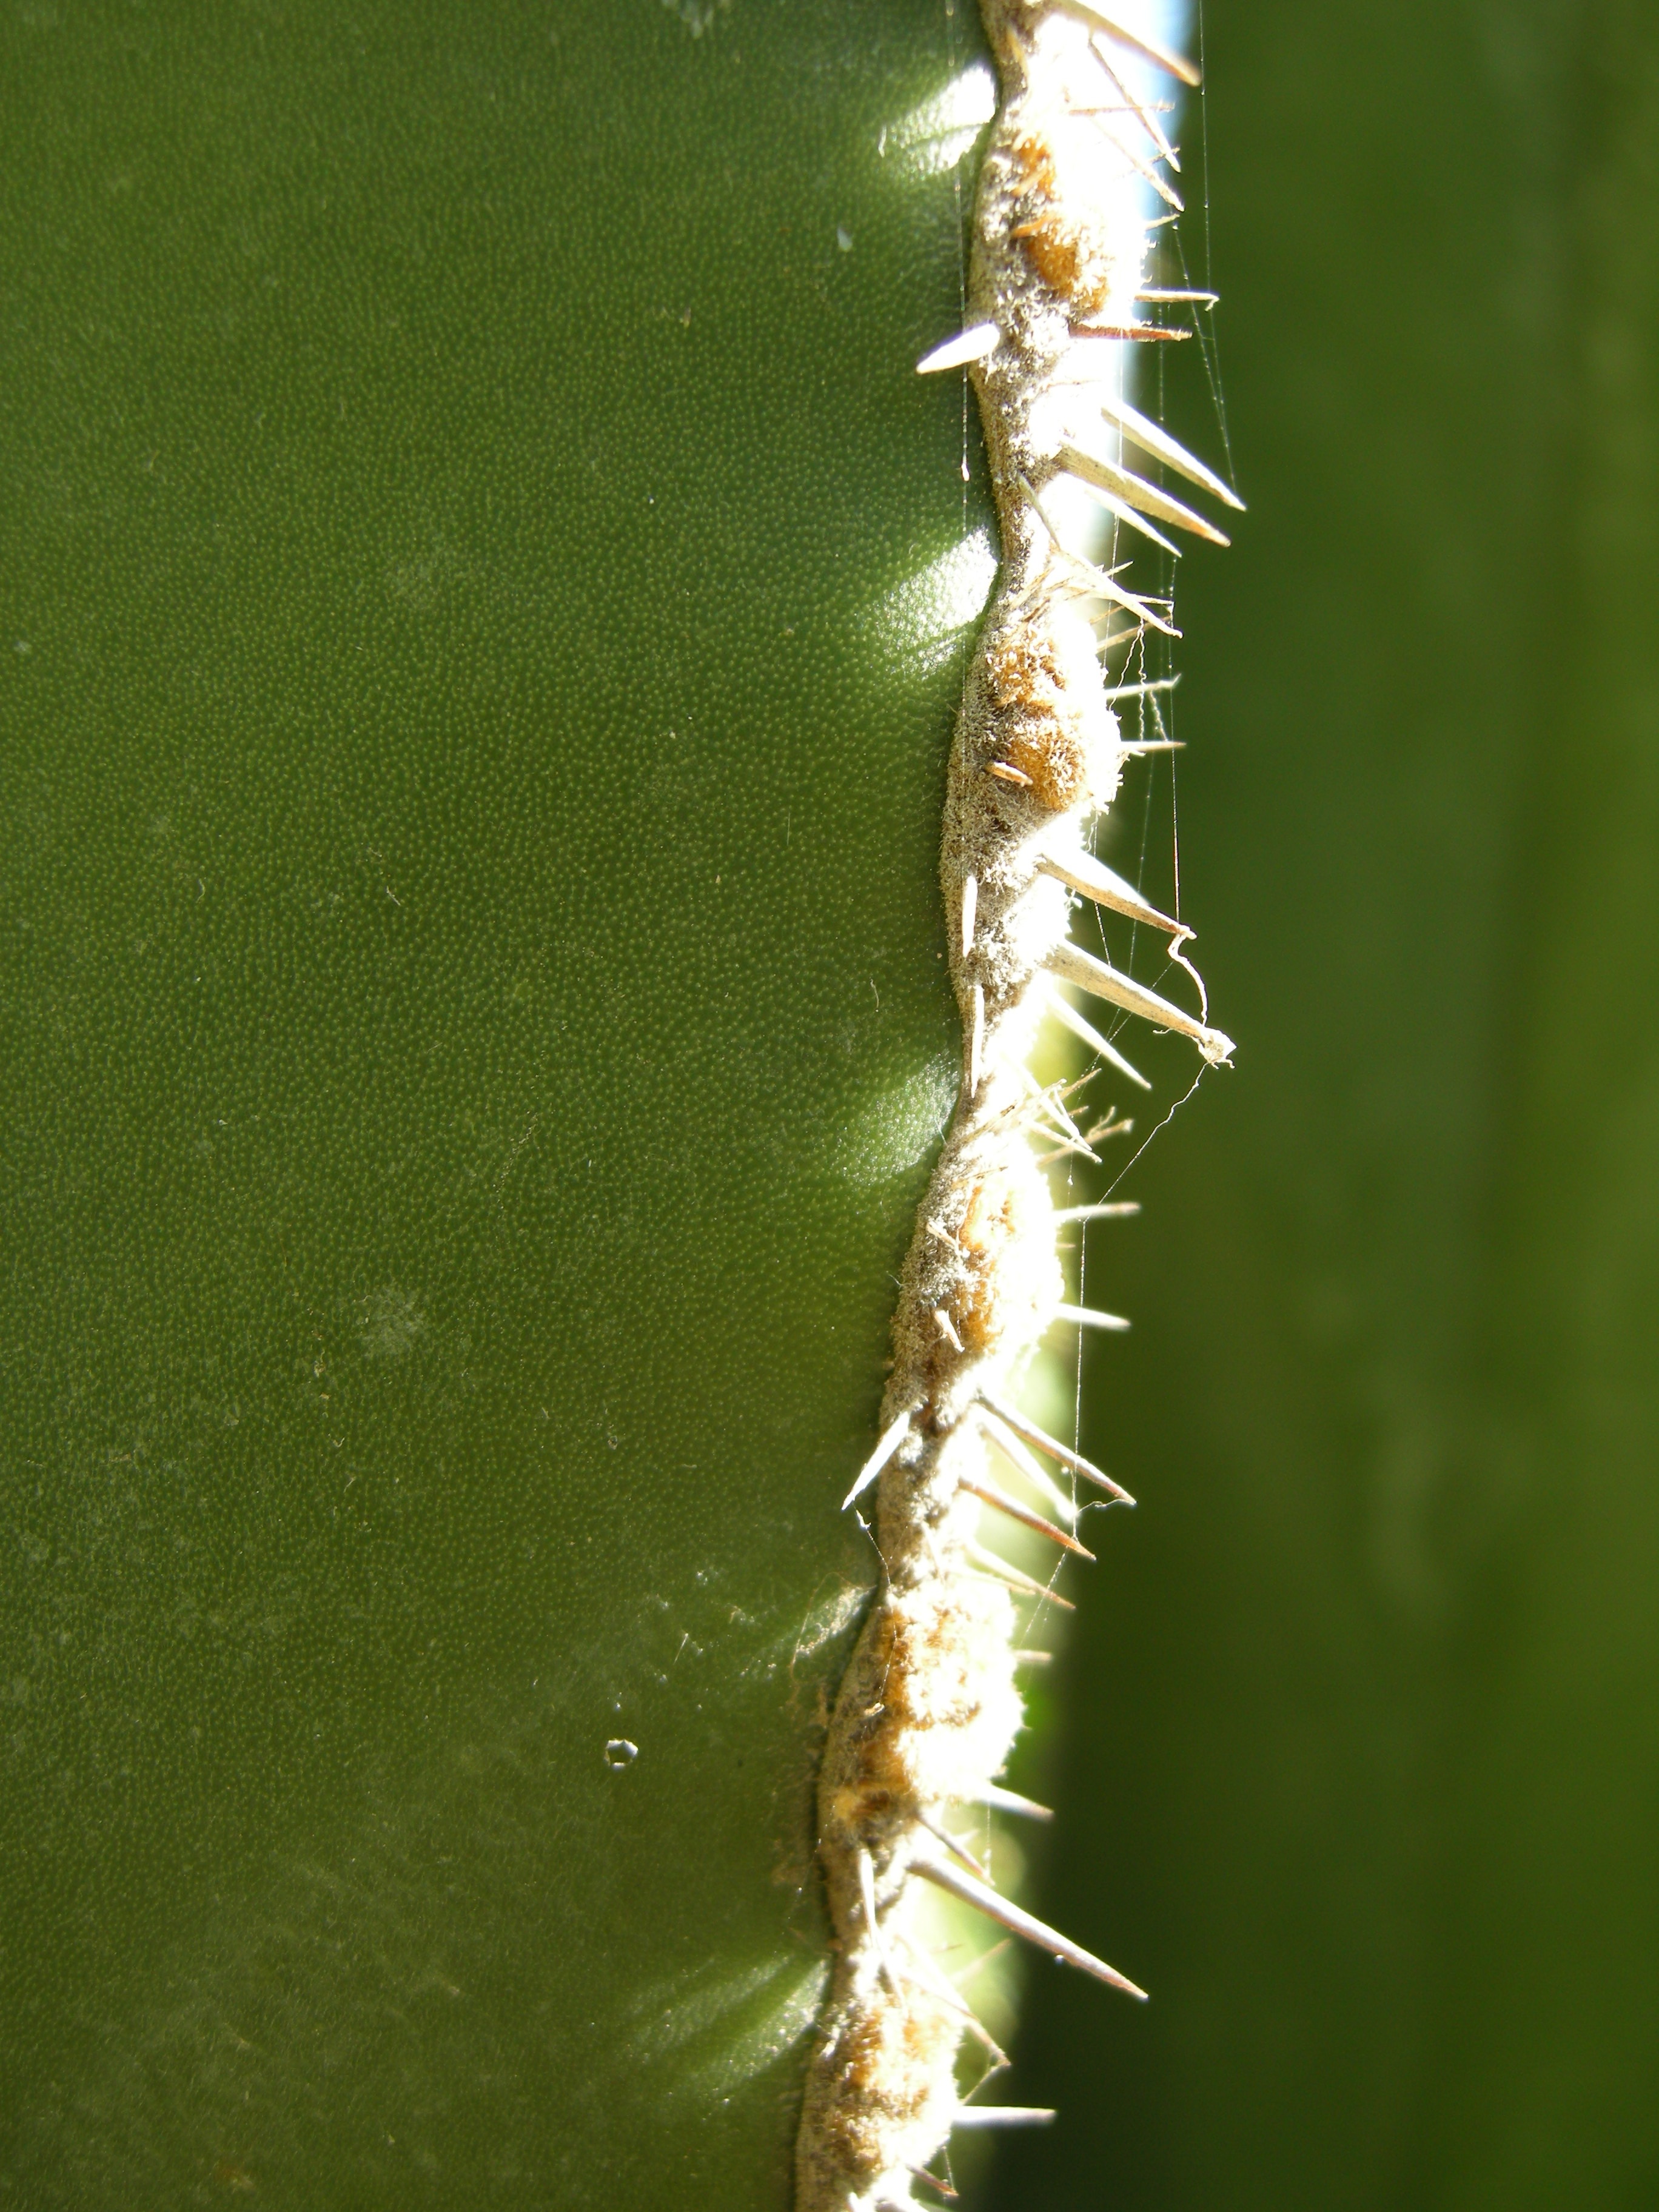
nature, grass, prickly, cactus, plant, leaf, flower, green, insect, botany, fauna, invertebrate, caterpillar, close up, thorns, larva, spur, macro photography, cactus greenhouse, grass family, plant stem, moths and butterflies